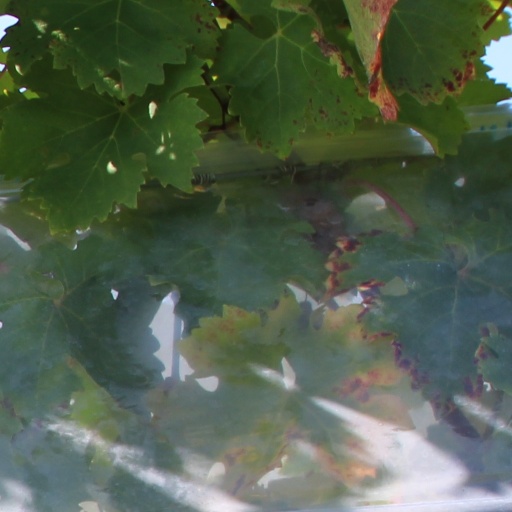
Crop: grape